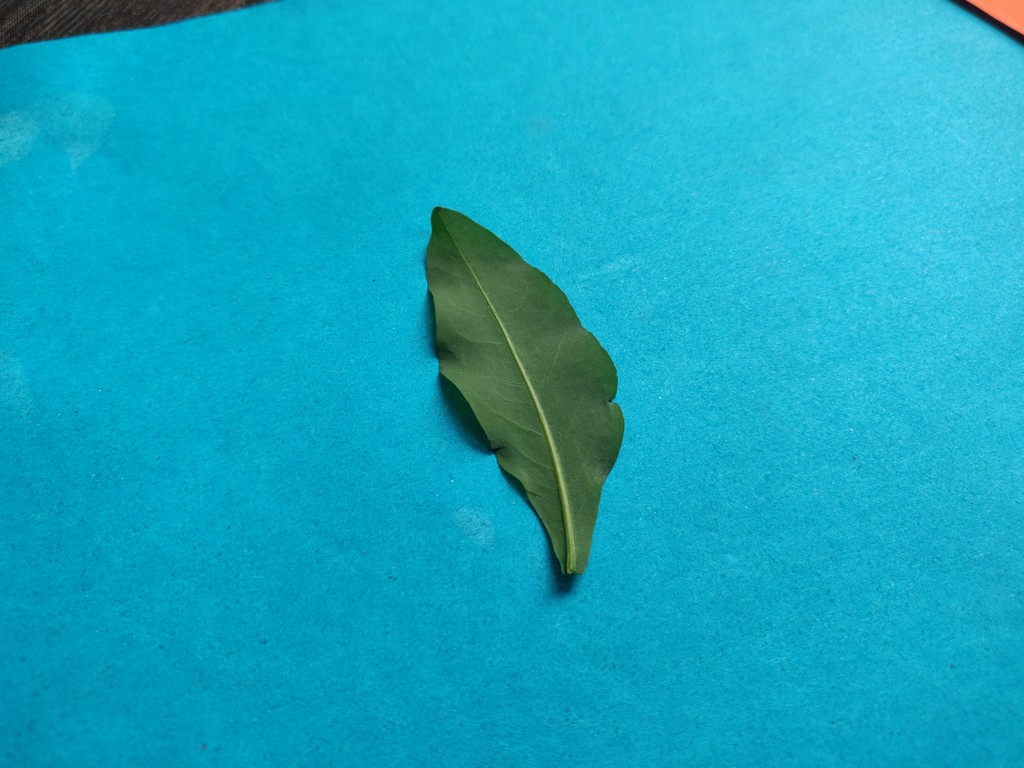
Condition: Healthy
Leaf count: single
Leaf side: back